Mothra (film)

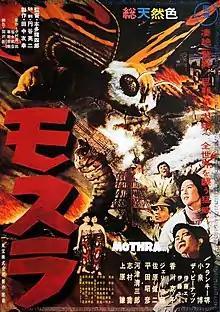
Theatrical release poster

is a 1961 Japanese "kaiju" film directed by Ishirō Honda, with special effects by Eiji Tsuburaya. Produced and distributed by Toho Co., Ltd, it is the first film in the "Mothra" franchise. The film stars Frankie Sakai, Hiroshi Koizumi, Kyōko Kagawa, Jerry Ito, and The Peanuts. In the film, an expedition to an irradiated island brings civilization in contact with a primitive native culture. When one sensationalist entrepreneur abducts two doll-sized priestesses for exploitation, their ancient deity, known as Mothra, arises in retaliation.